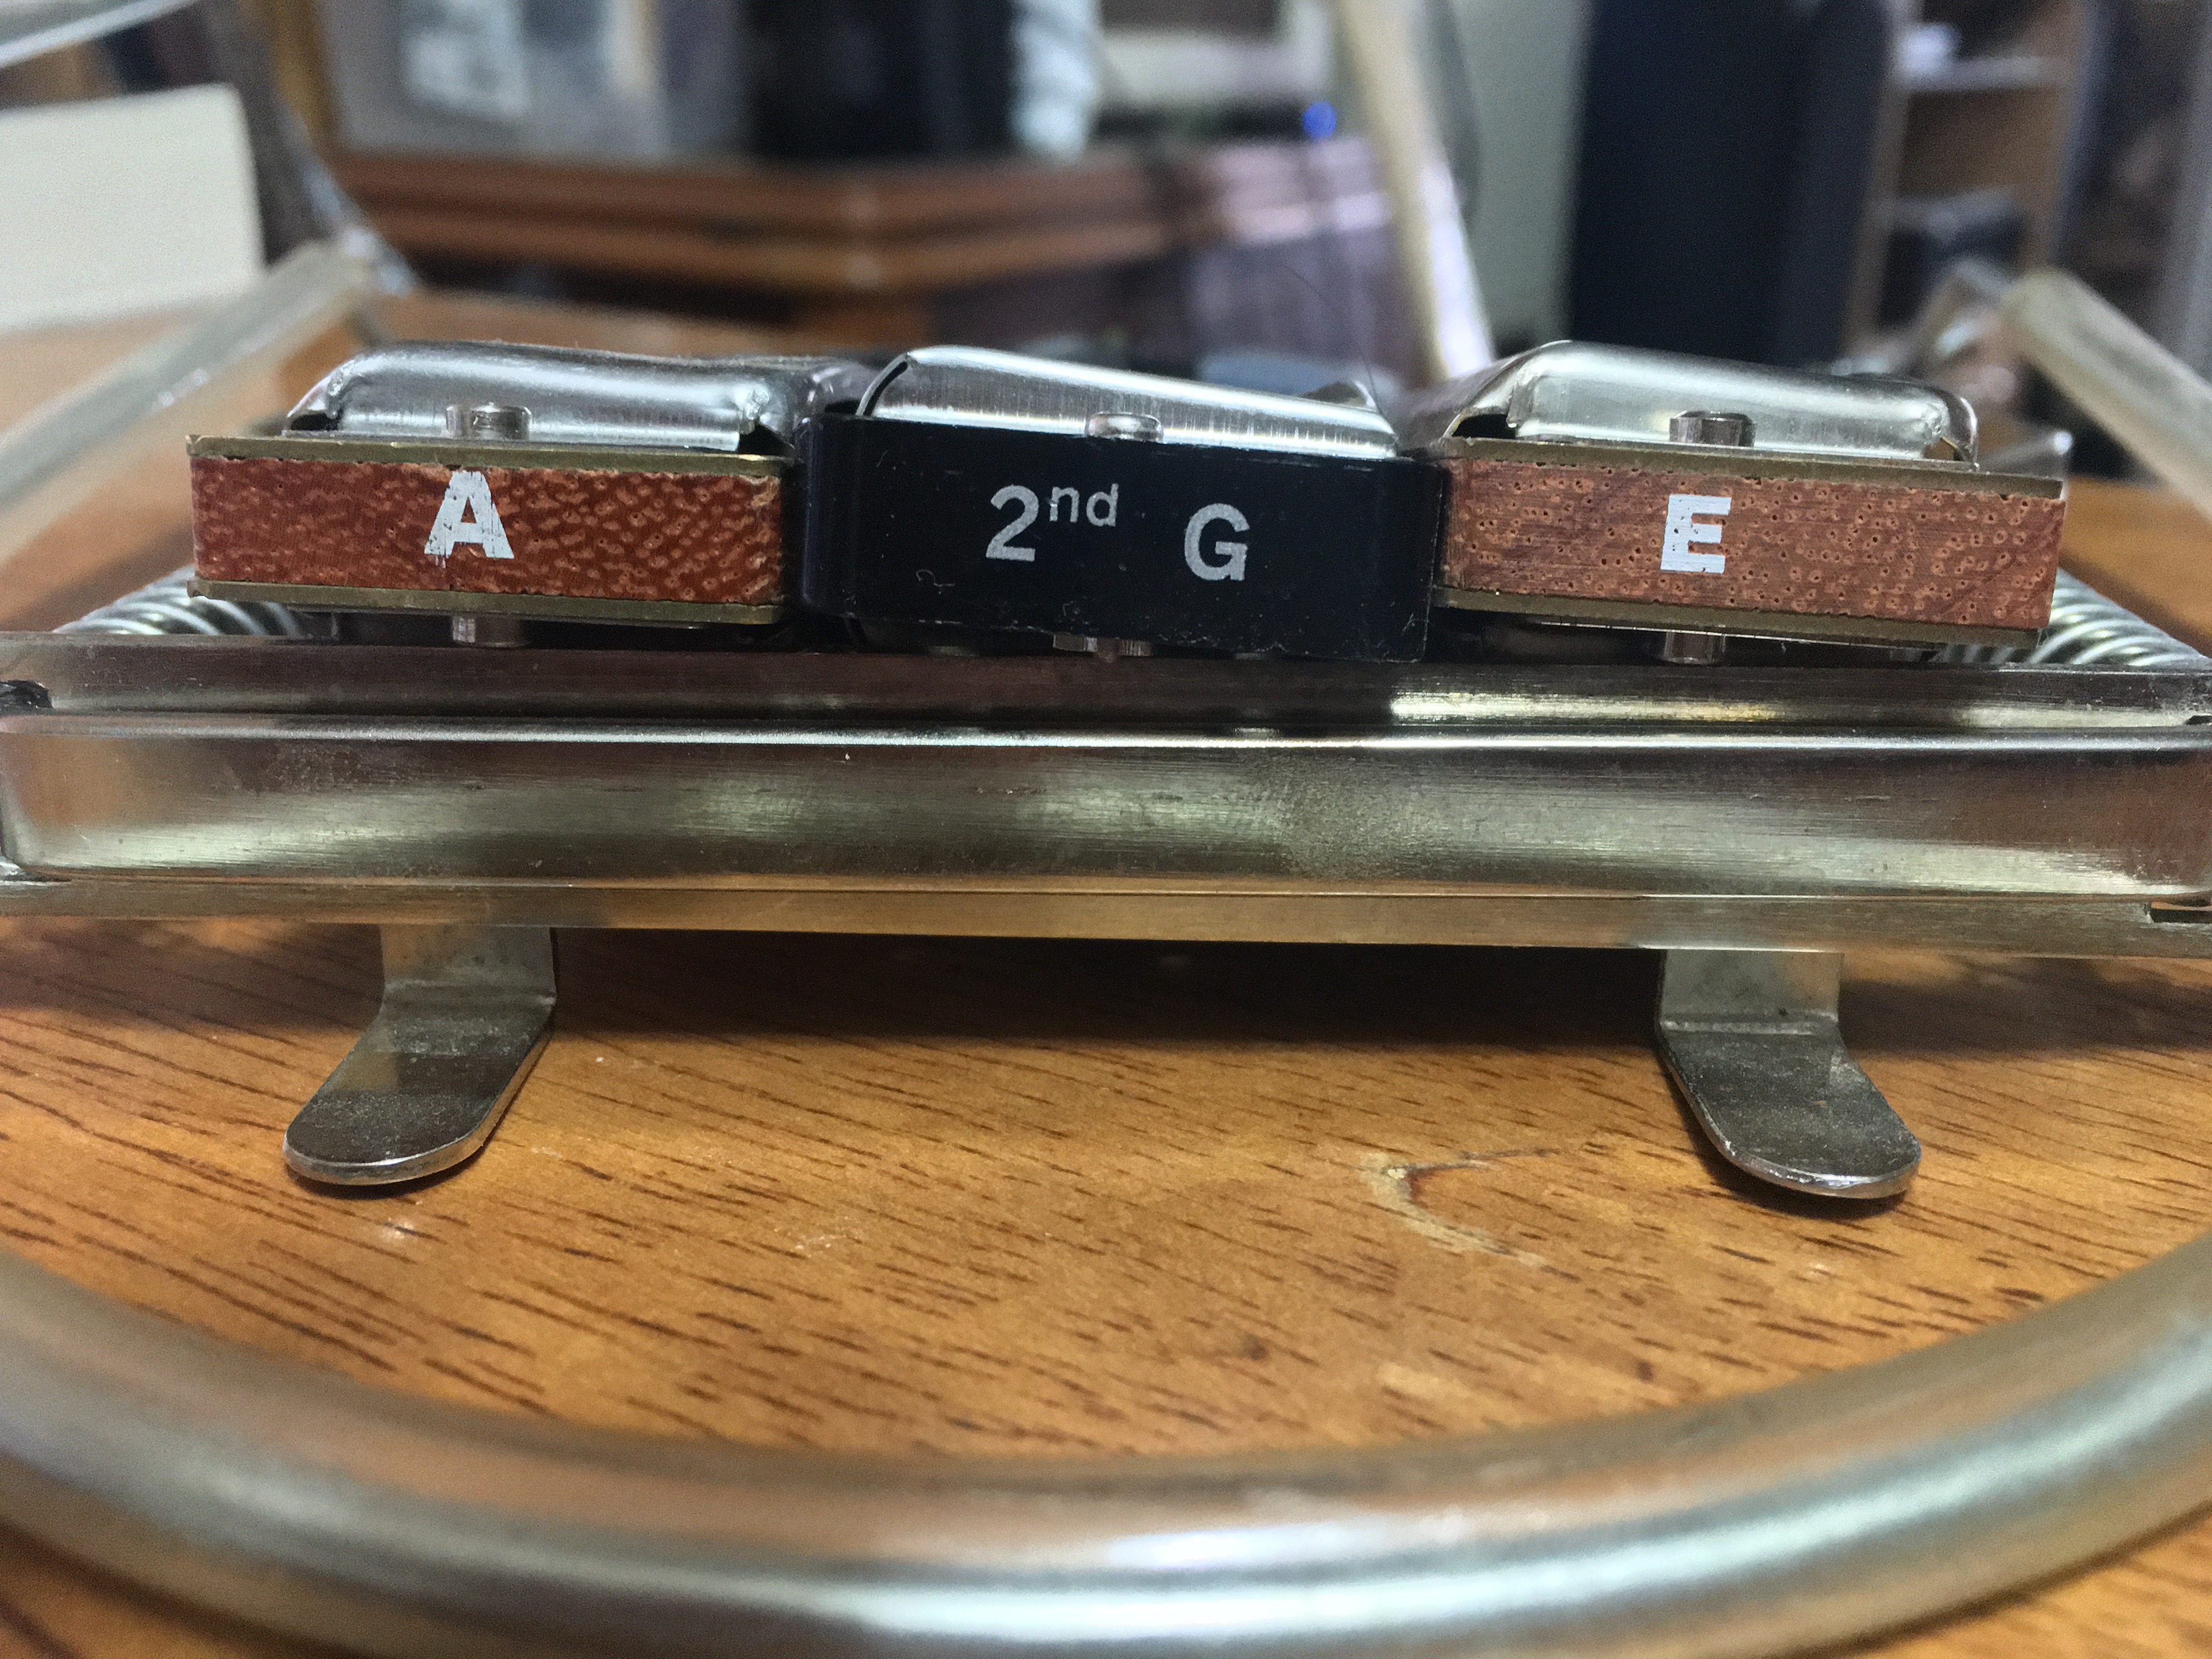
wood, guitar, musical instrument, violin, eye, firearm, string instrument, plucked string instruments